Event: Nepal Earthquake
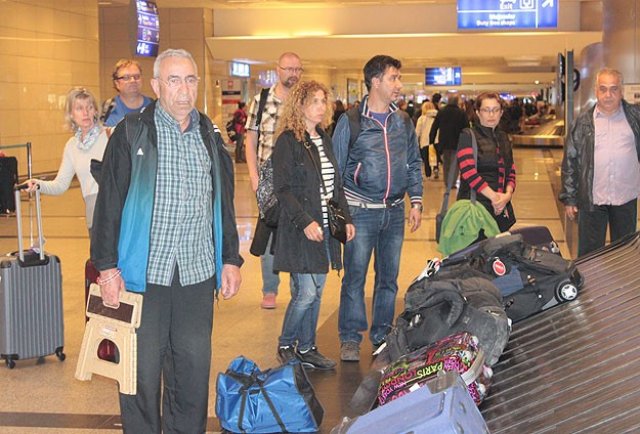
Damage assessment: no_damage